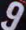
Number: 9